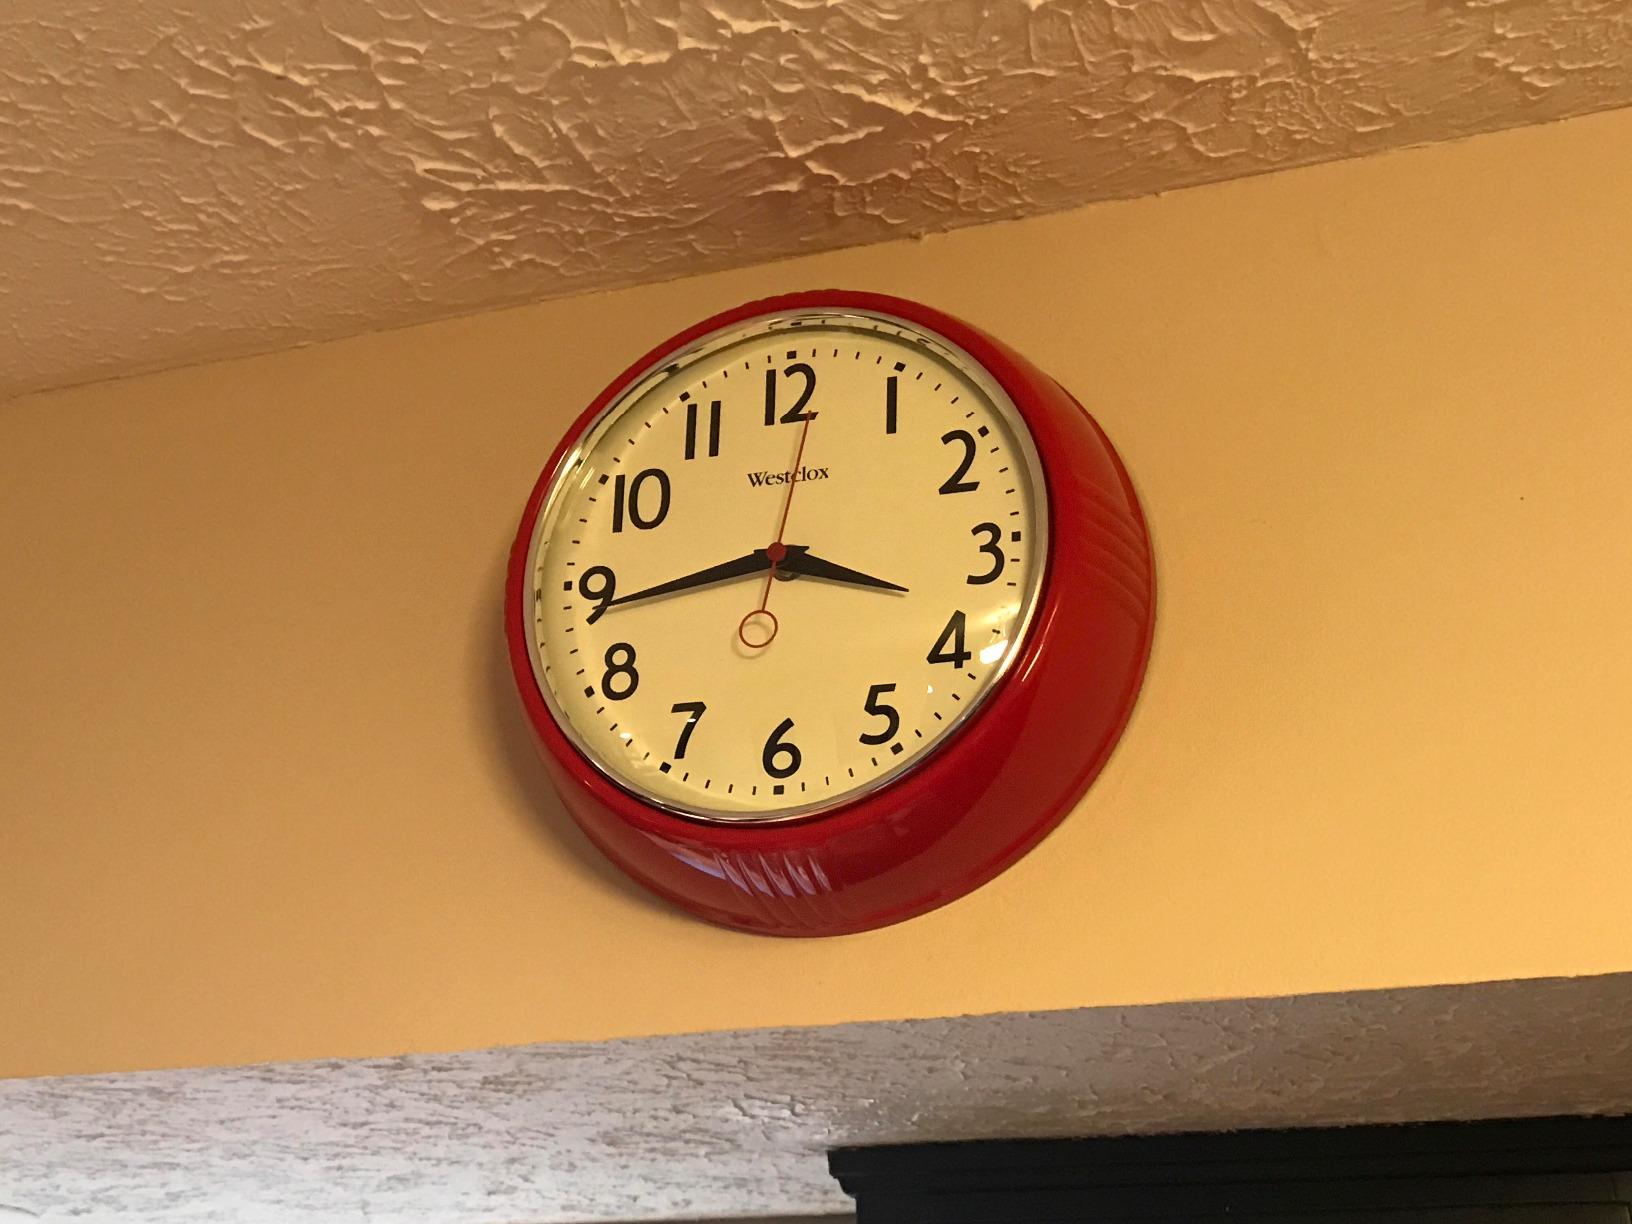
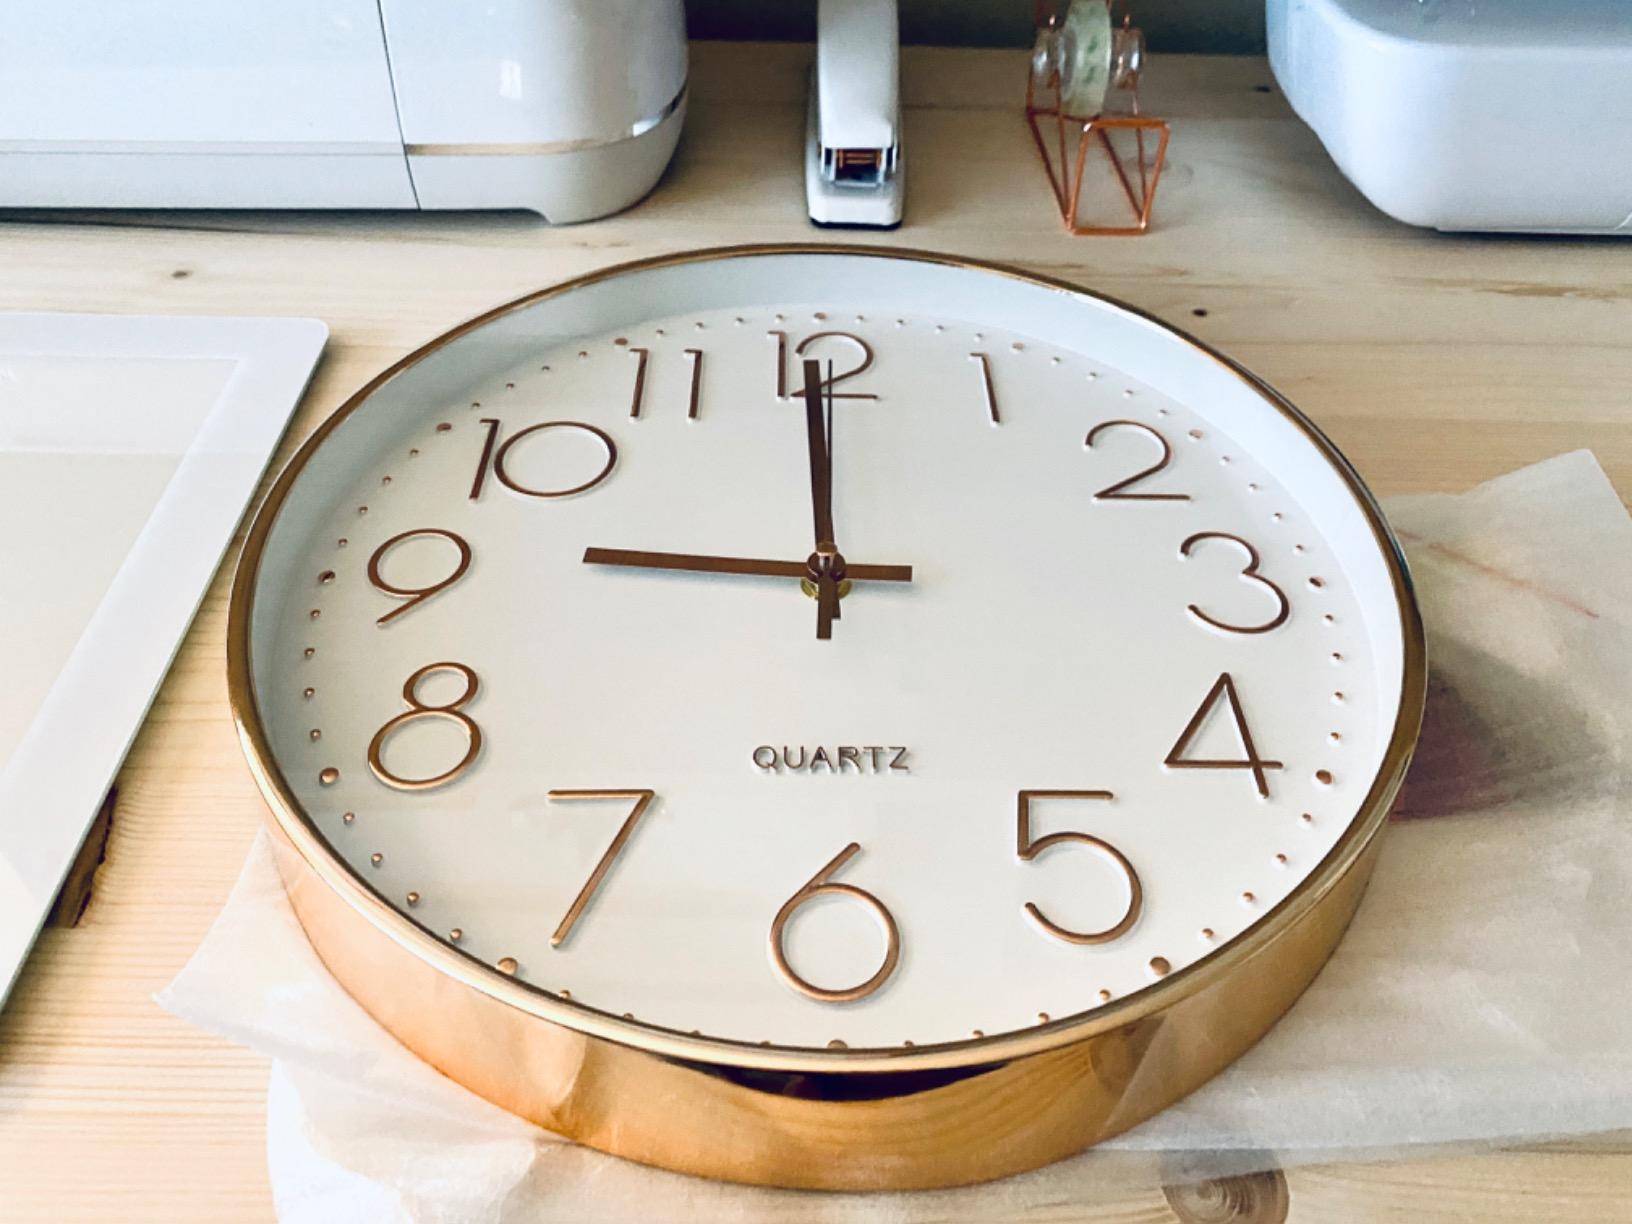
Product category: clock
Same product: no